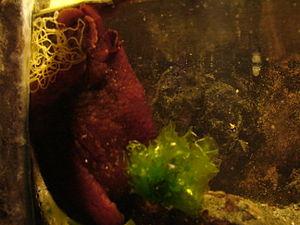
Le genre Aplysia, dont les espèces sont souvent appelées aplysie, et de manière plus générale lièvre de mer ou encore lièvre marin, se compose de mollusques gastéropodes à corps nu, répandus dans toutes les mers du globe.